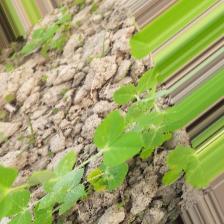
Label: Powdery Mildew